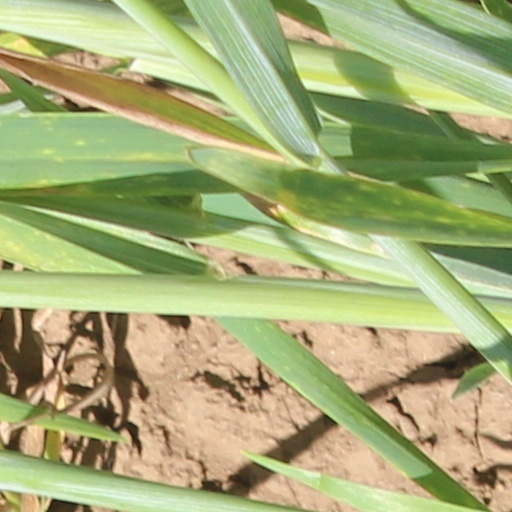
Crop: wheat